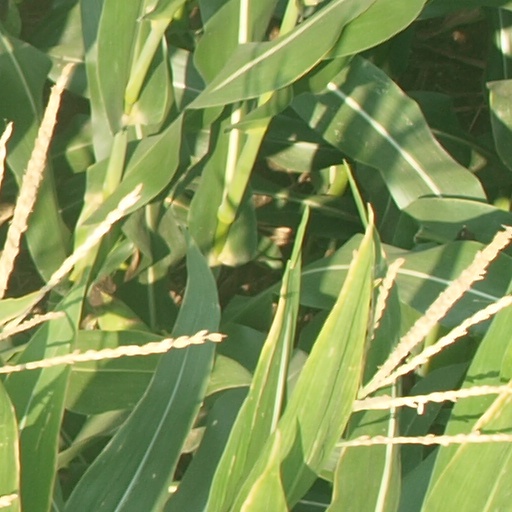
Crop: maize; corn